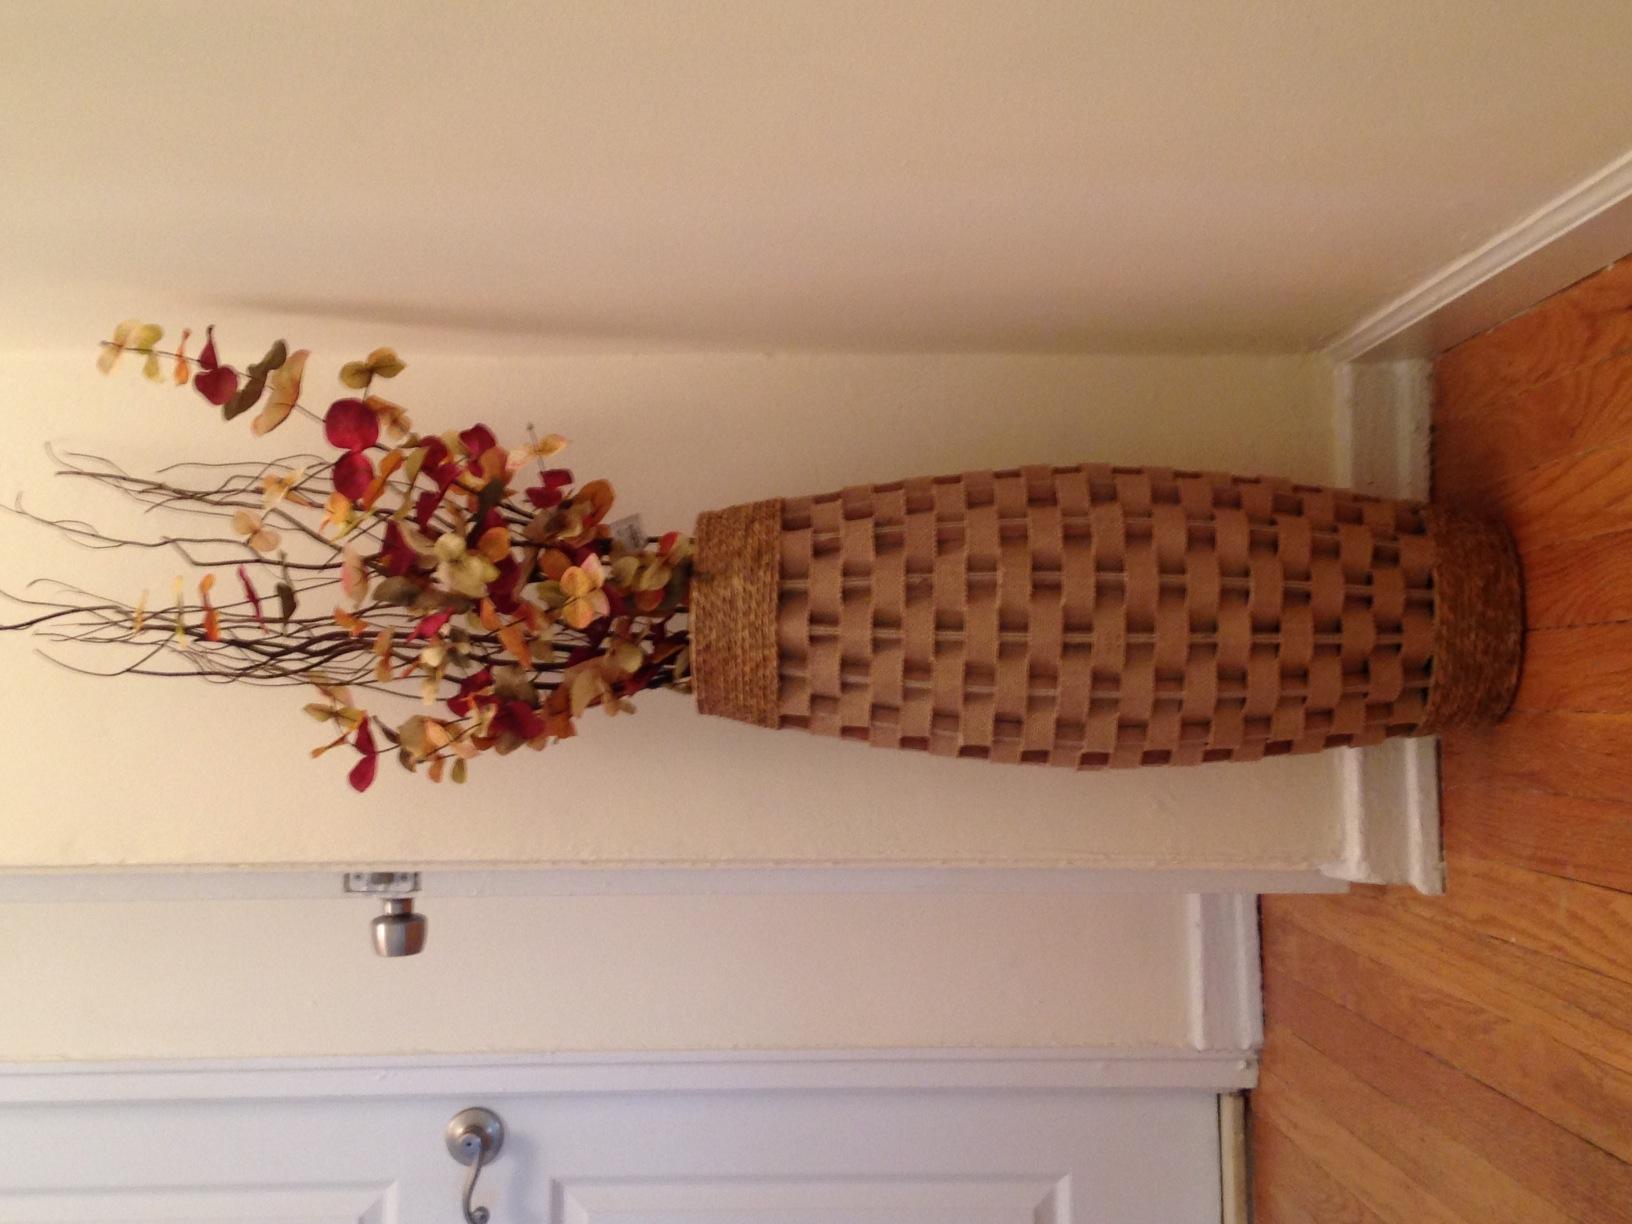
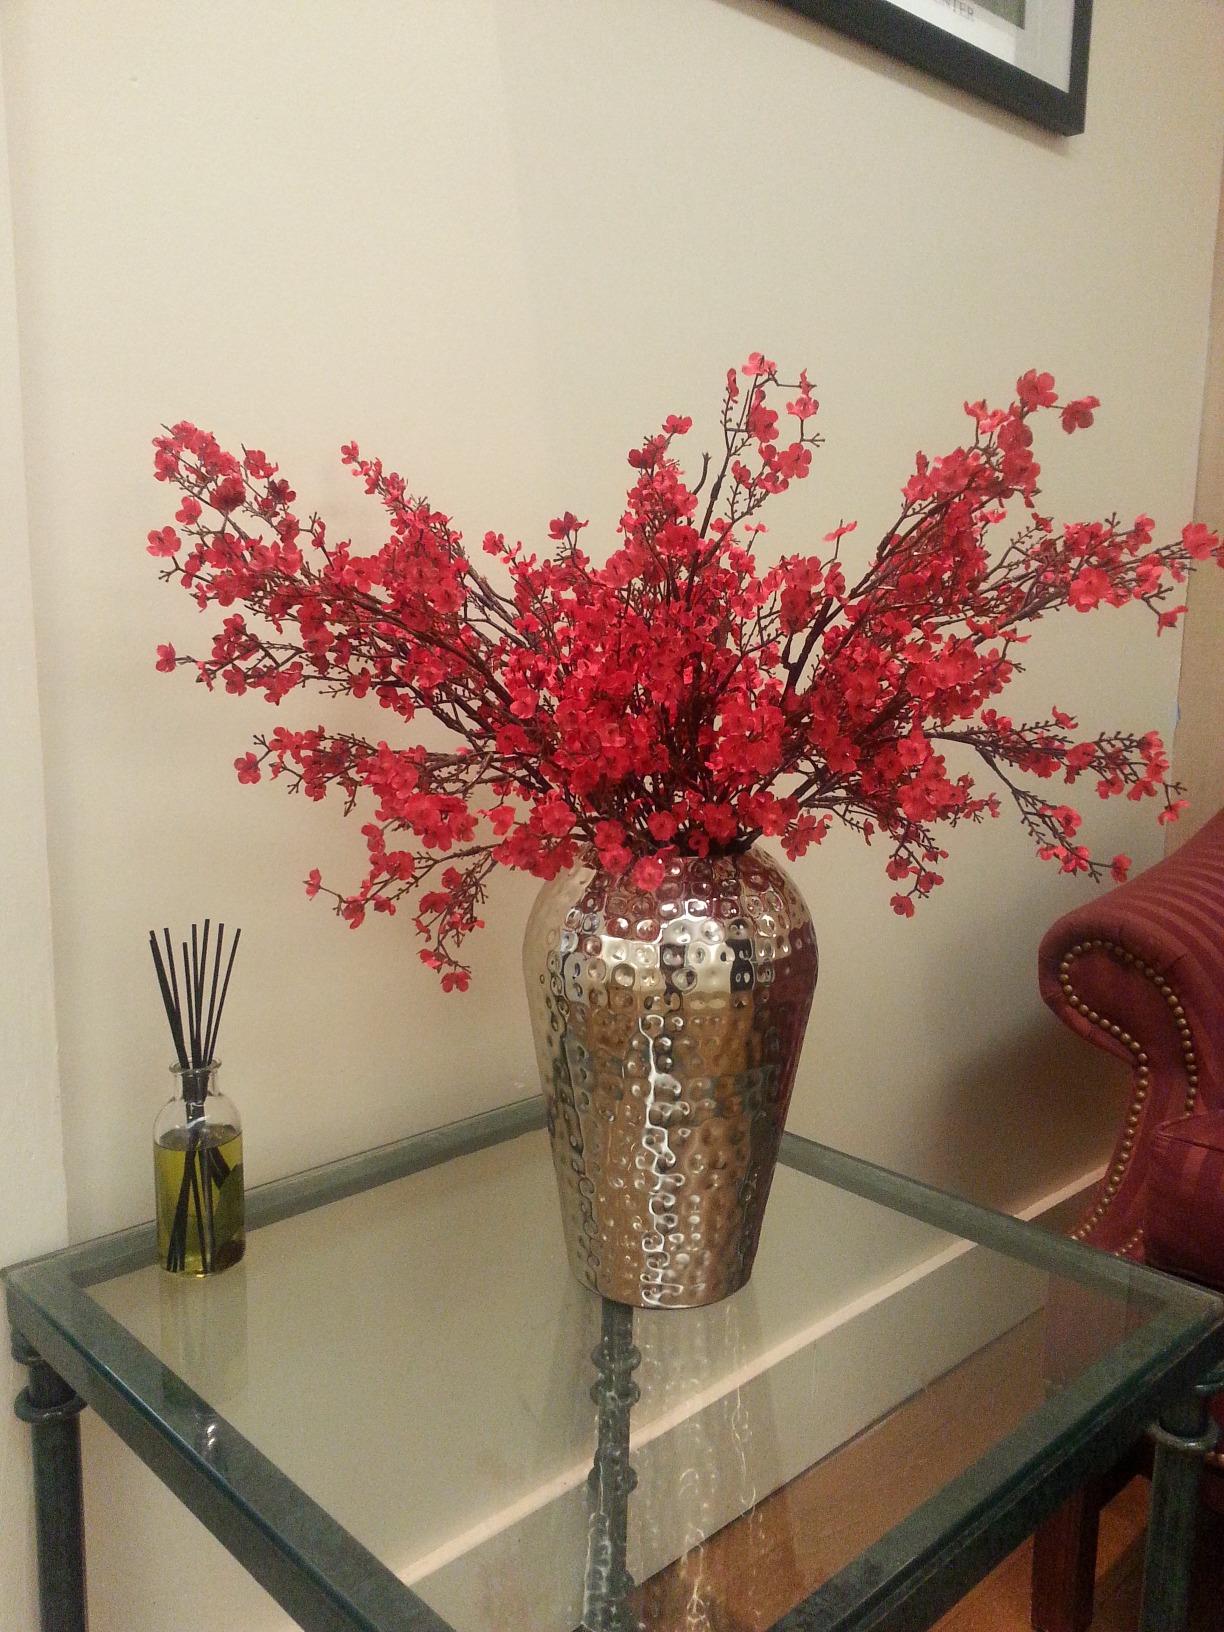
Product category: vase
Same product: no